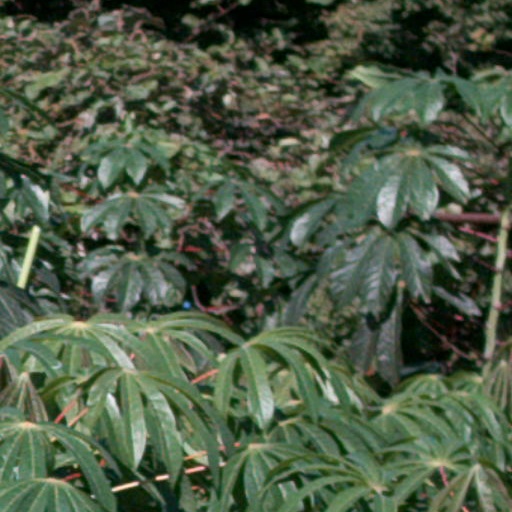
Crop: cassava